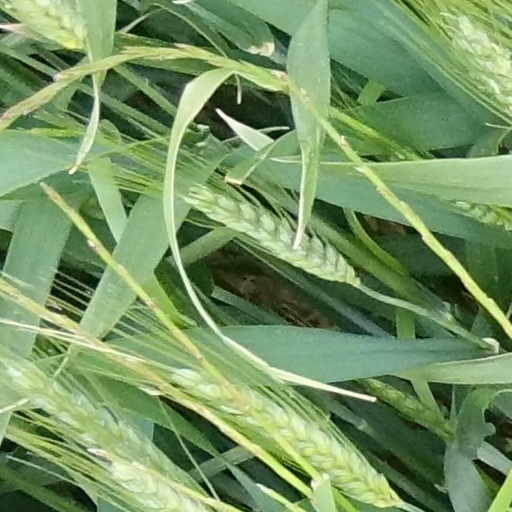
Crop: wheat